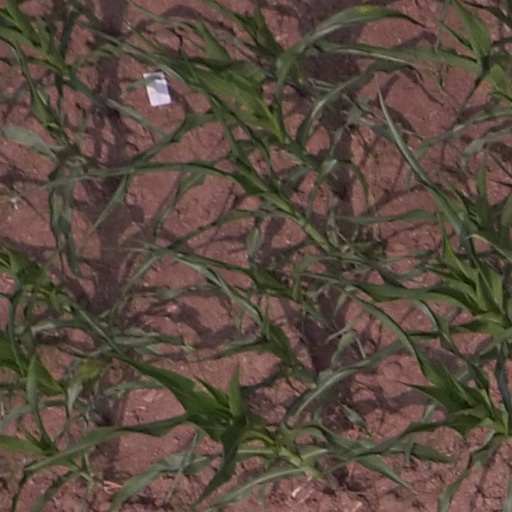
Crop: maize; corn